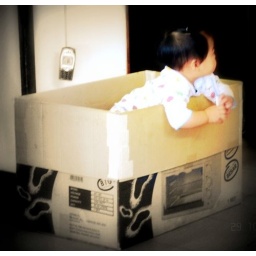
Baby girl in the box